Axel Ngando

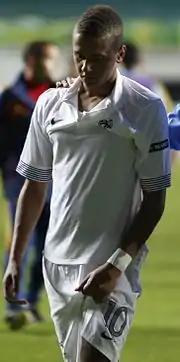
Ngando with France U19 in July 2012

Axel Thomas Ngando Elessa (born 13 July 1993) is a French professional footballer who plays as a midfielder for Azerbaijan Premier League club Araz-Naxçıvan PFK. At international level, he has represented France at various youth levels.